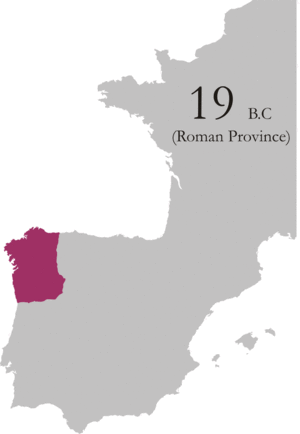
Évolution chronologique de la Galice de la conquête romaine jusqu'à la dissolution en 1833 du royaume de Galice